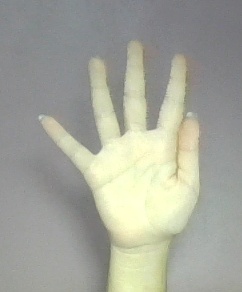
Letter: sheen